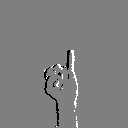
ASL letter: i